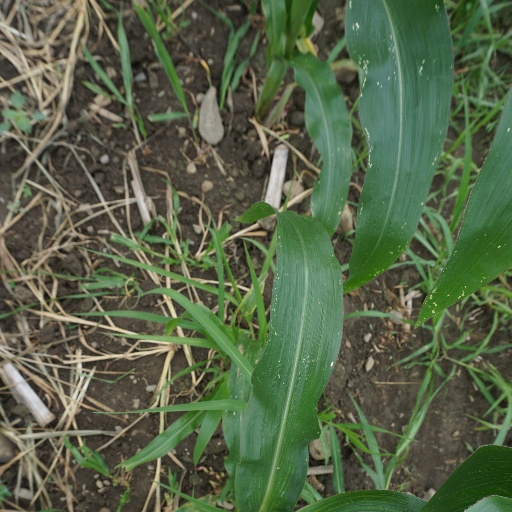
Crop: maize; corn